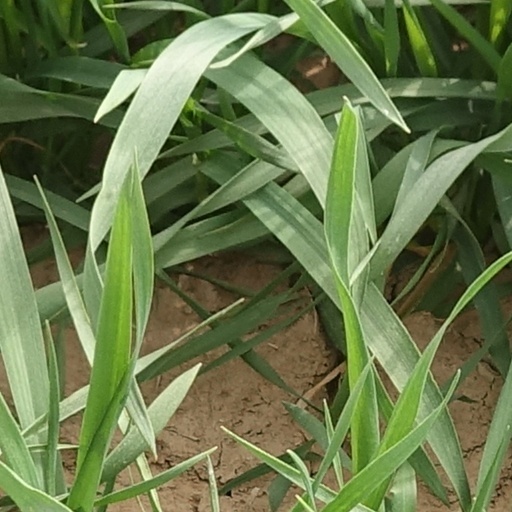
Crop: wheat